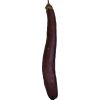
Label: Eggplant long 1